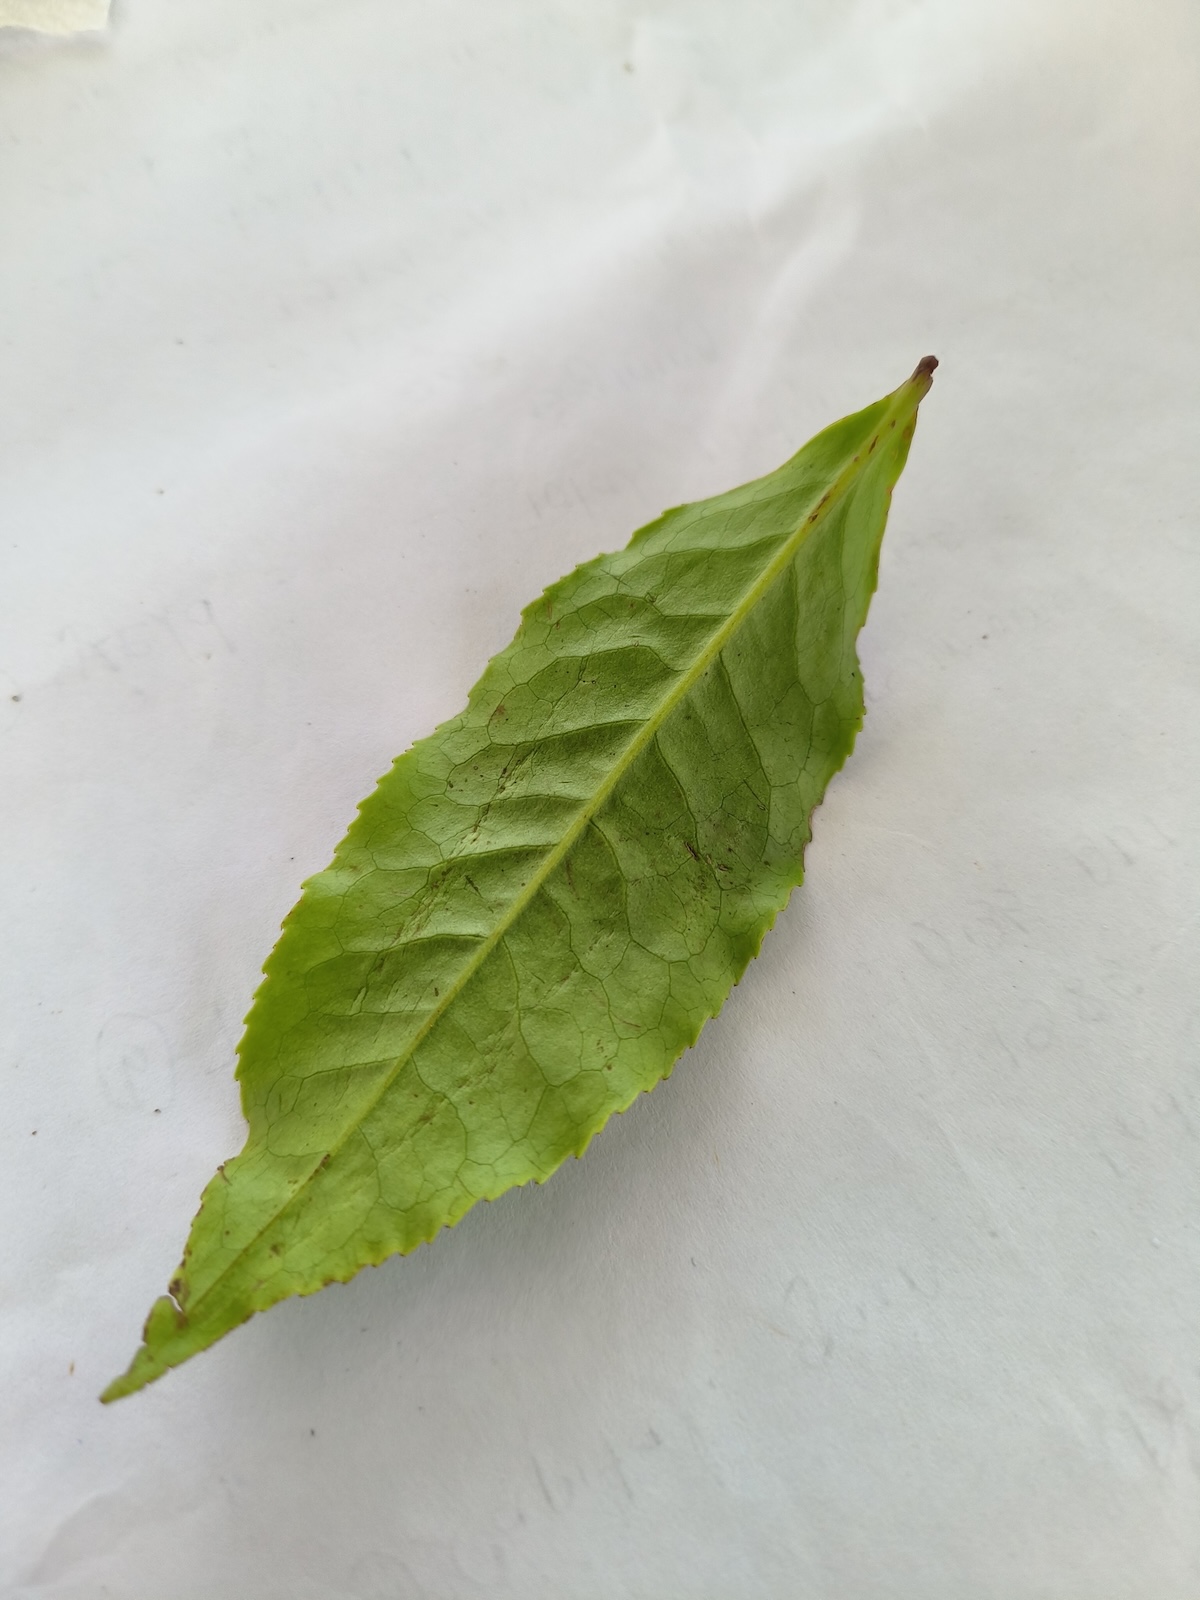
Label: Healthy leaf